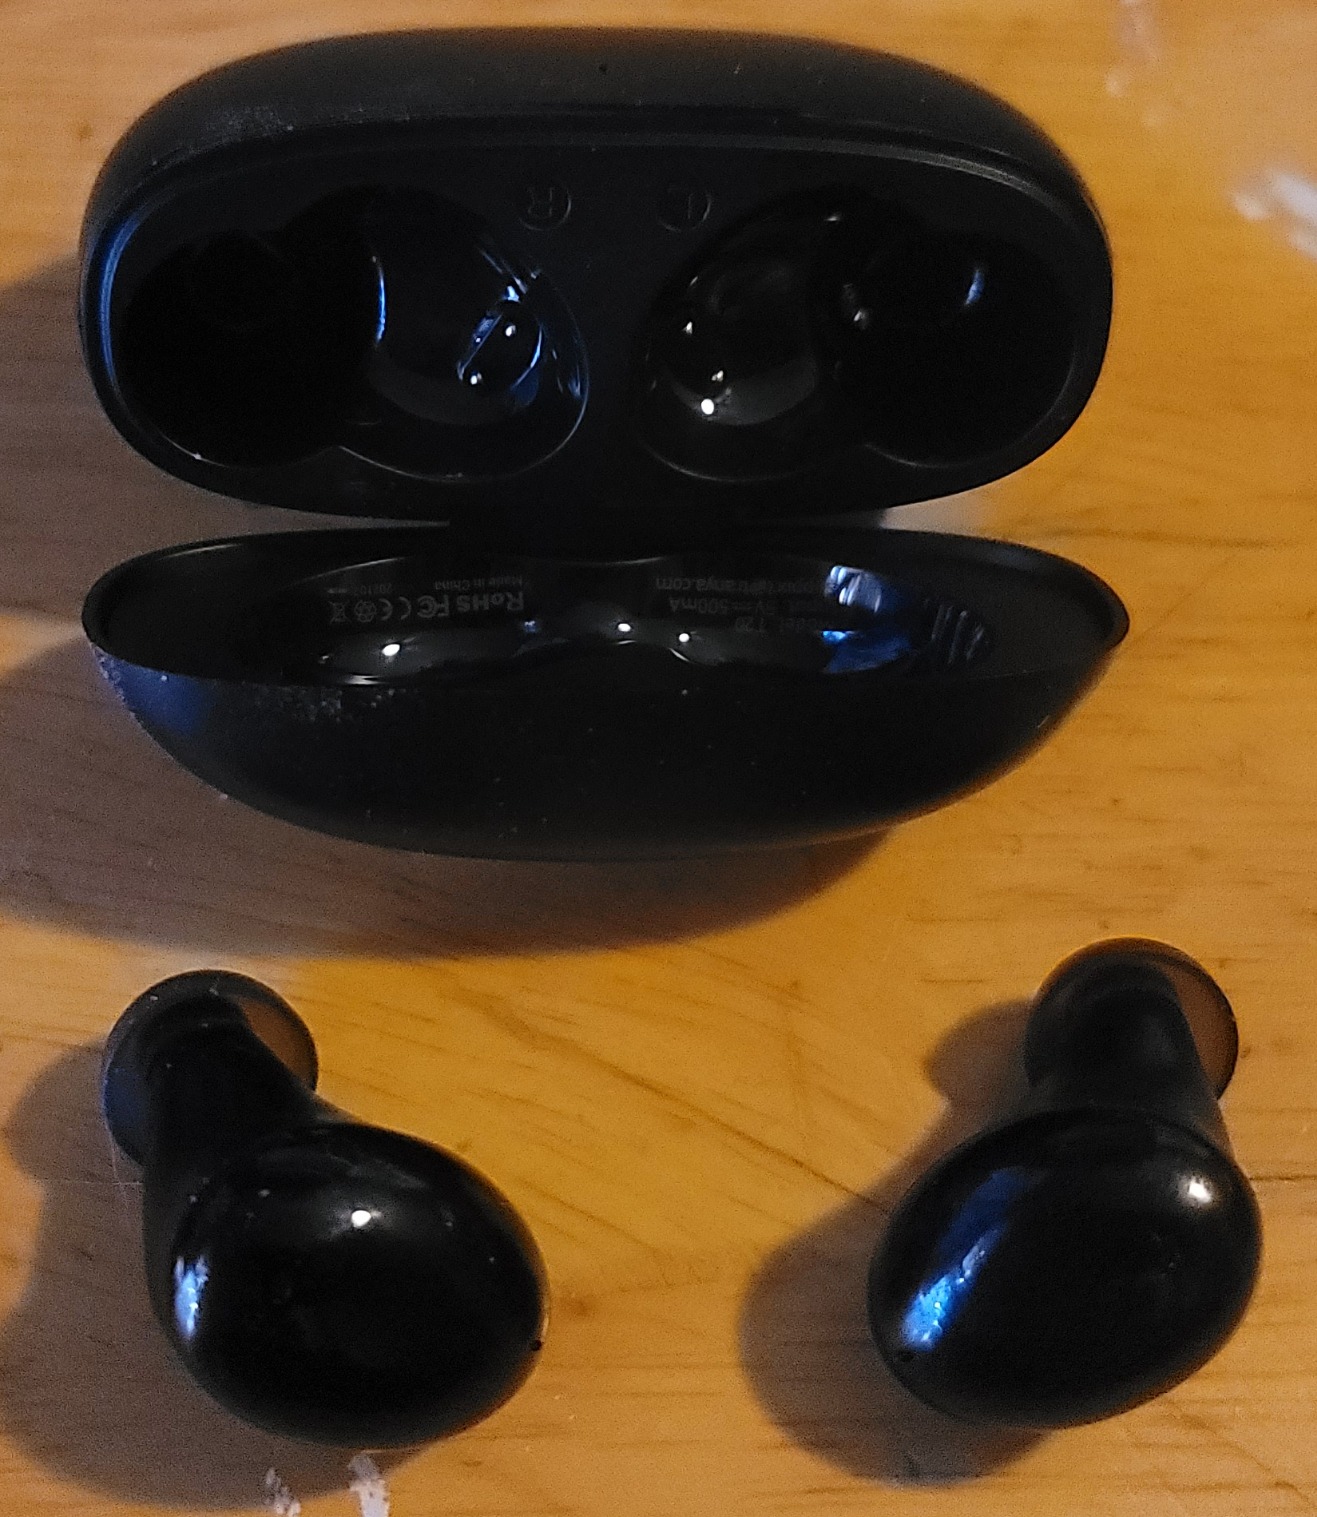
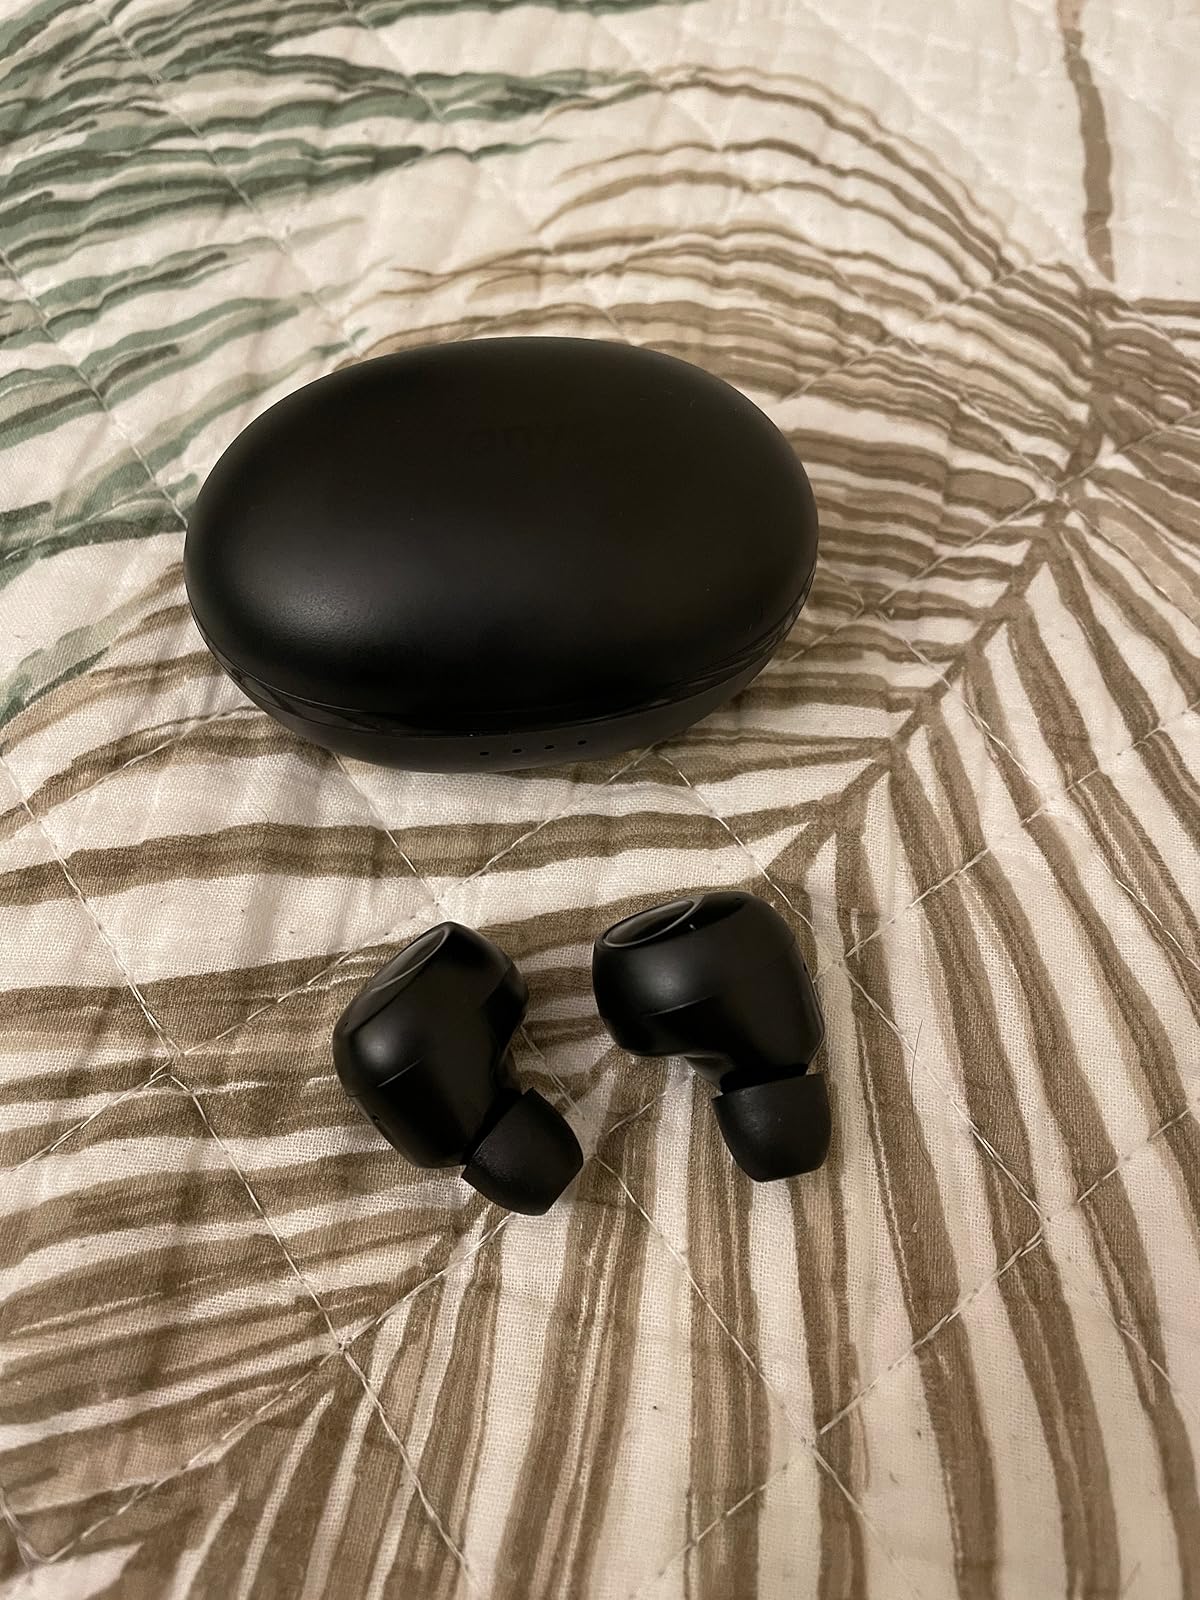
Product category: earbuds
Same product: no